Nepal Shivsena

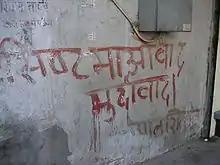
Nepal Shivsena wall-painting, saying 'Down with Maoism'

Nepal Shivsena is a Hindutva political party in Nepal. The party was founded in 1999. It is connected to the Shiv Sena in India. Raj Kumar Rauniyar is the current president of the party.